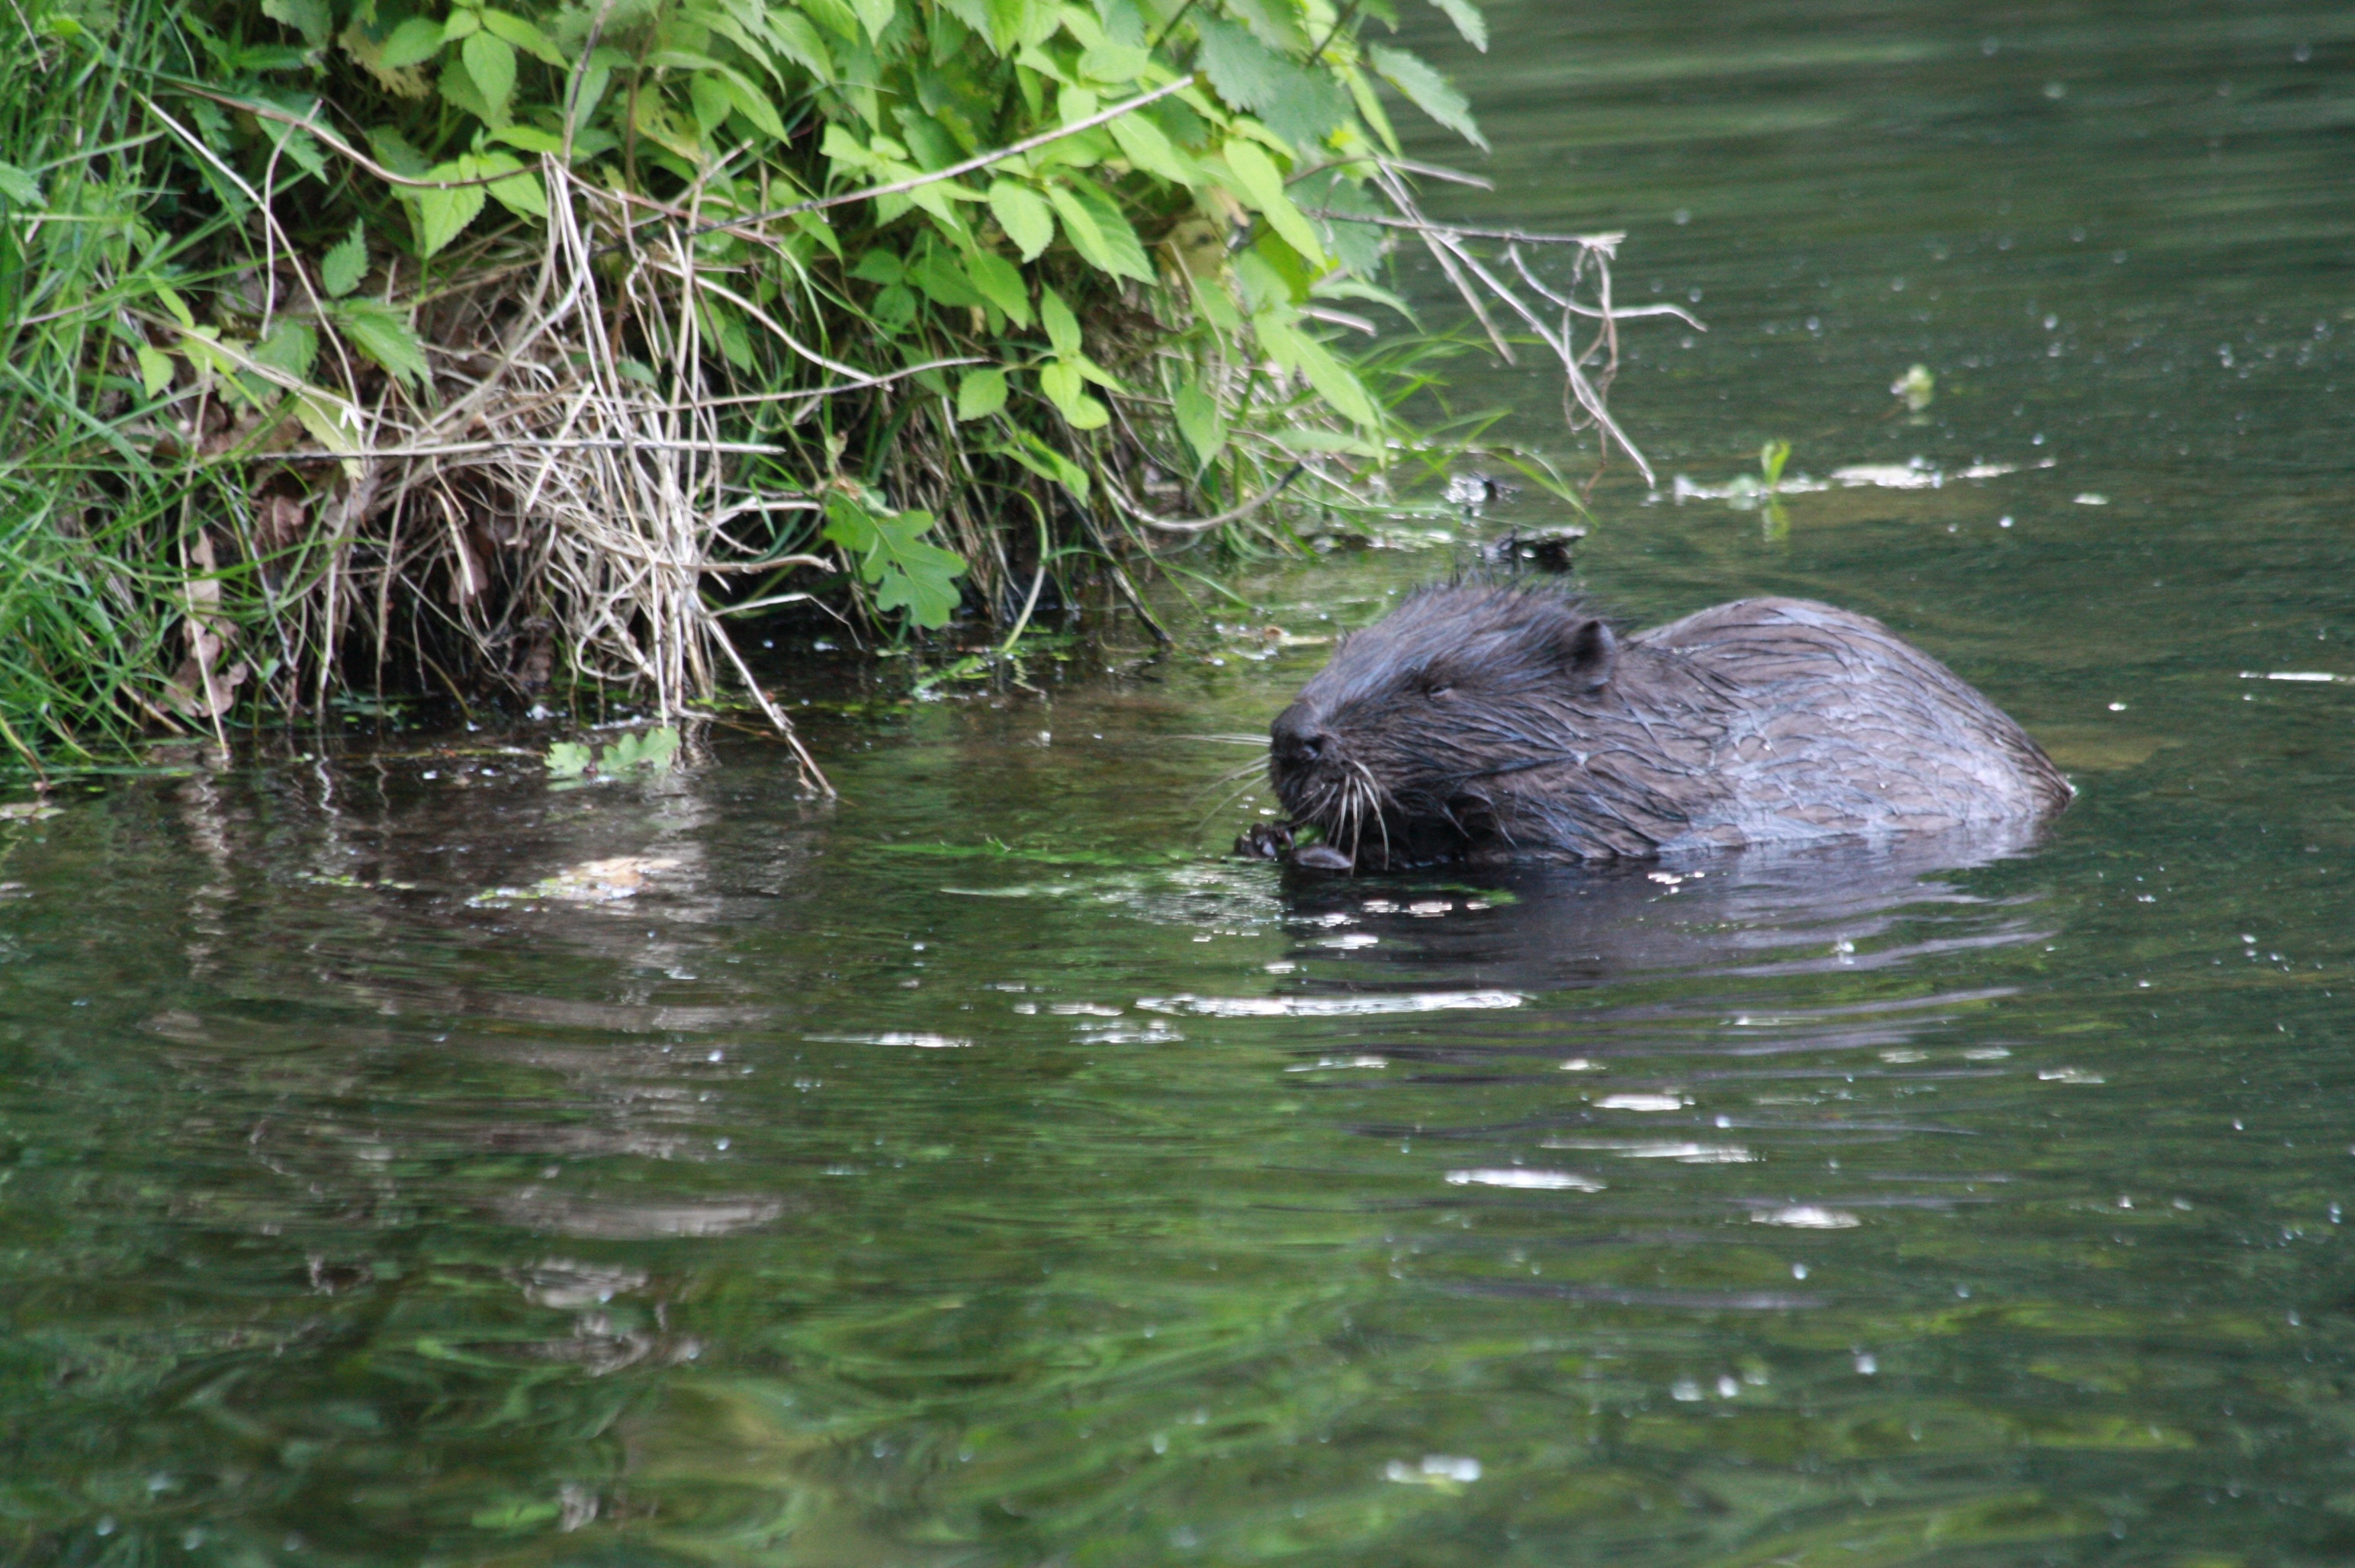
water, nature, pond, wildlife, zoo, green, fauna, wetland, beaver, otter, muskrat